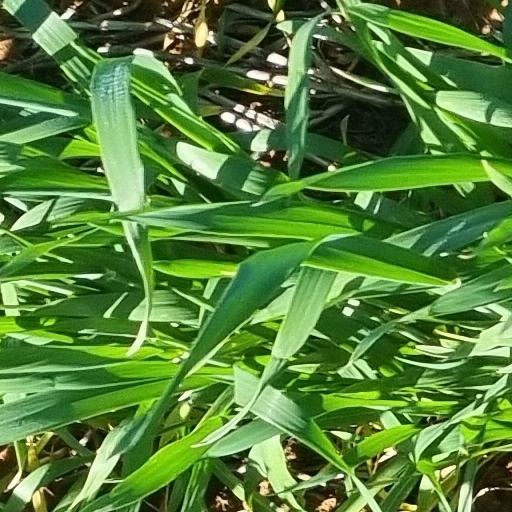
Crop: wheat